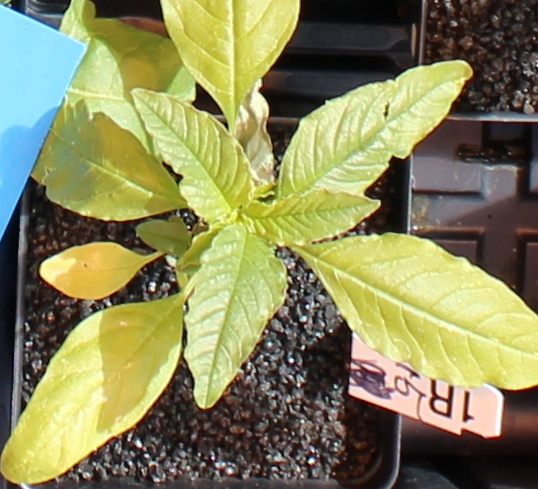
Label: Waterhemp